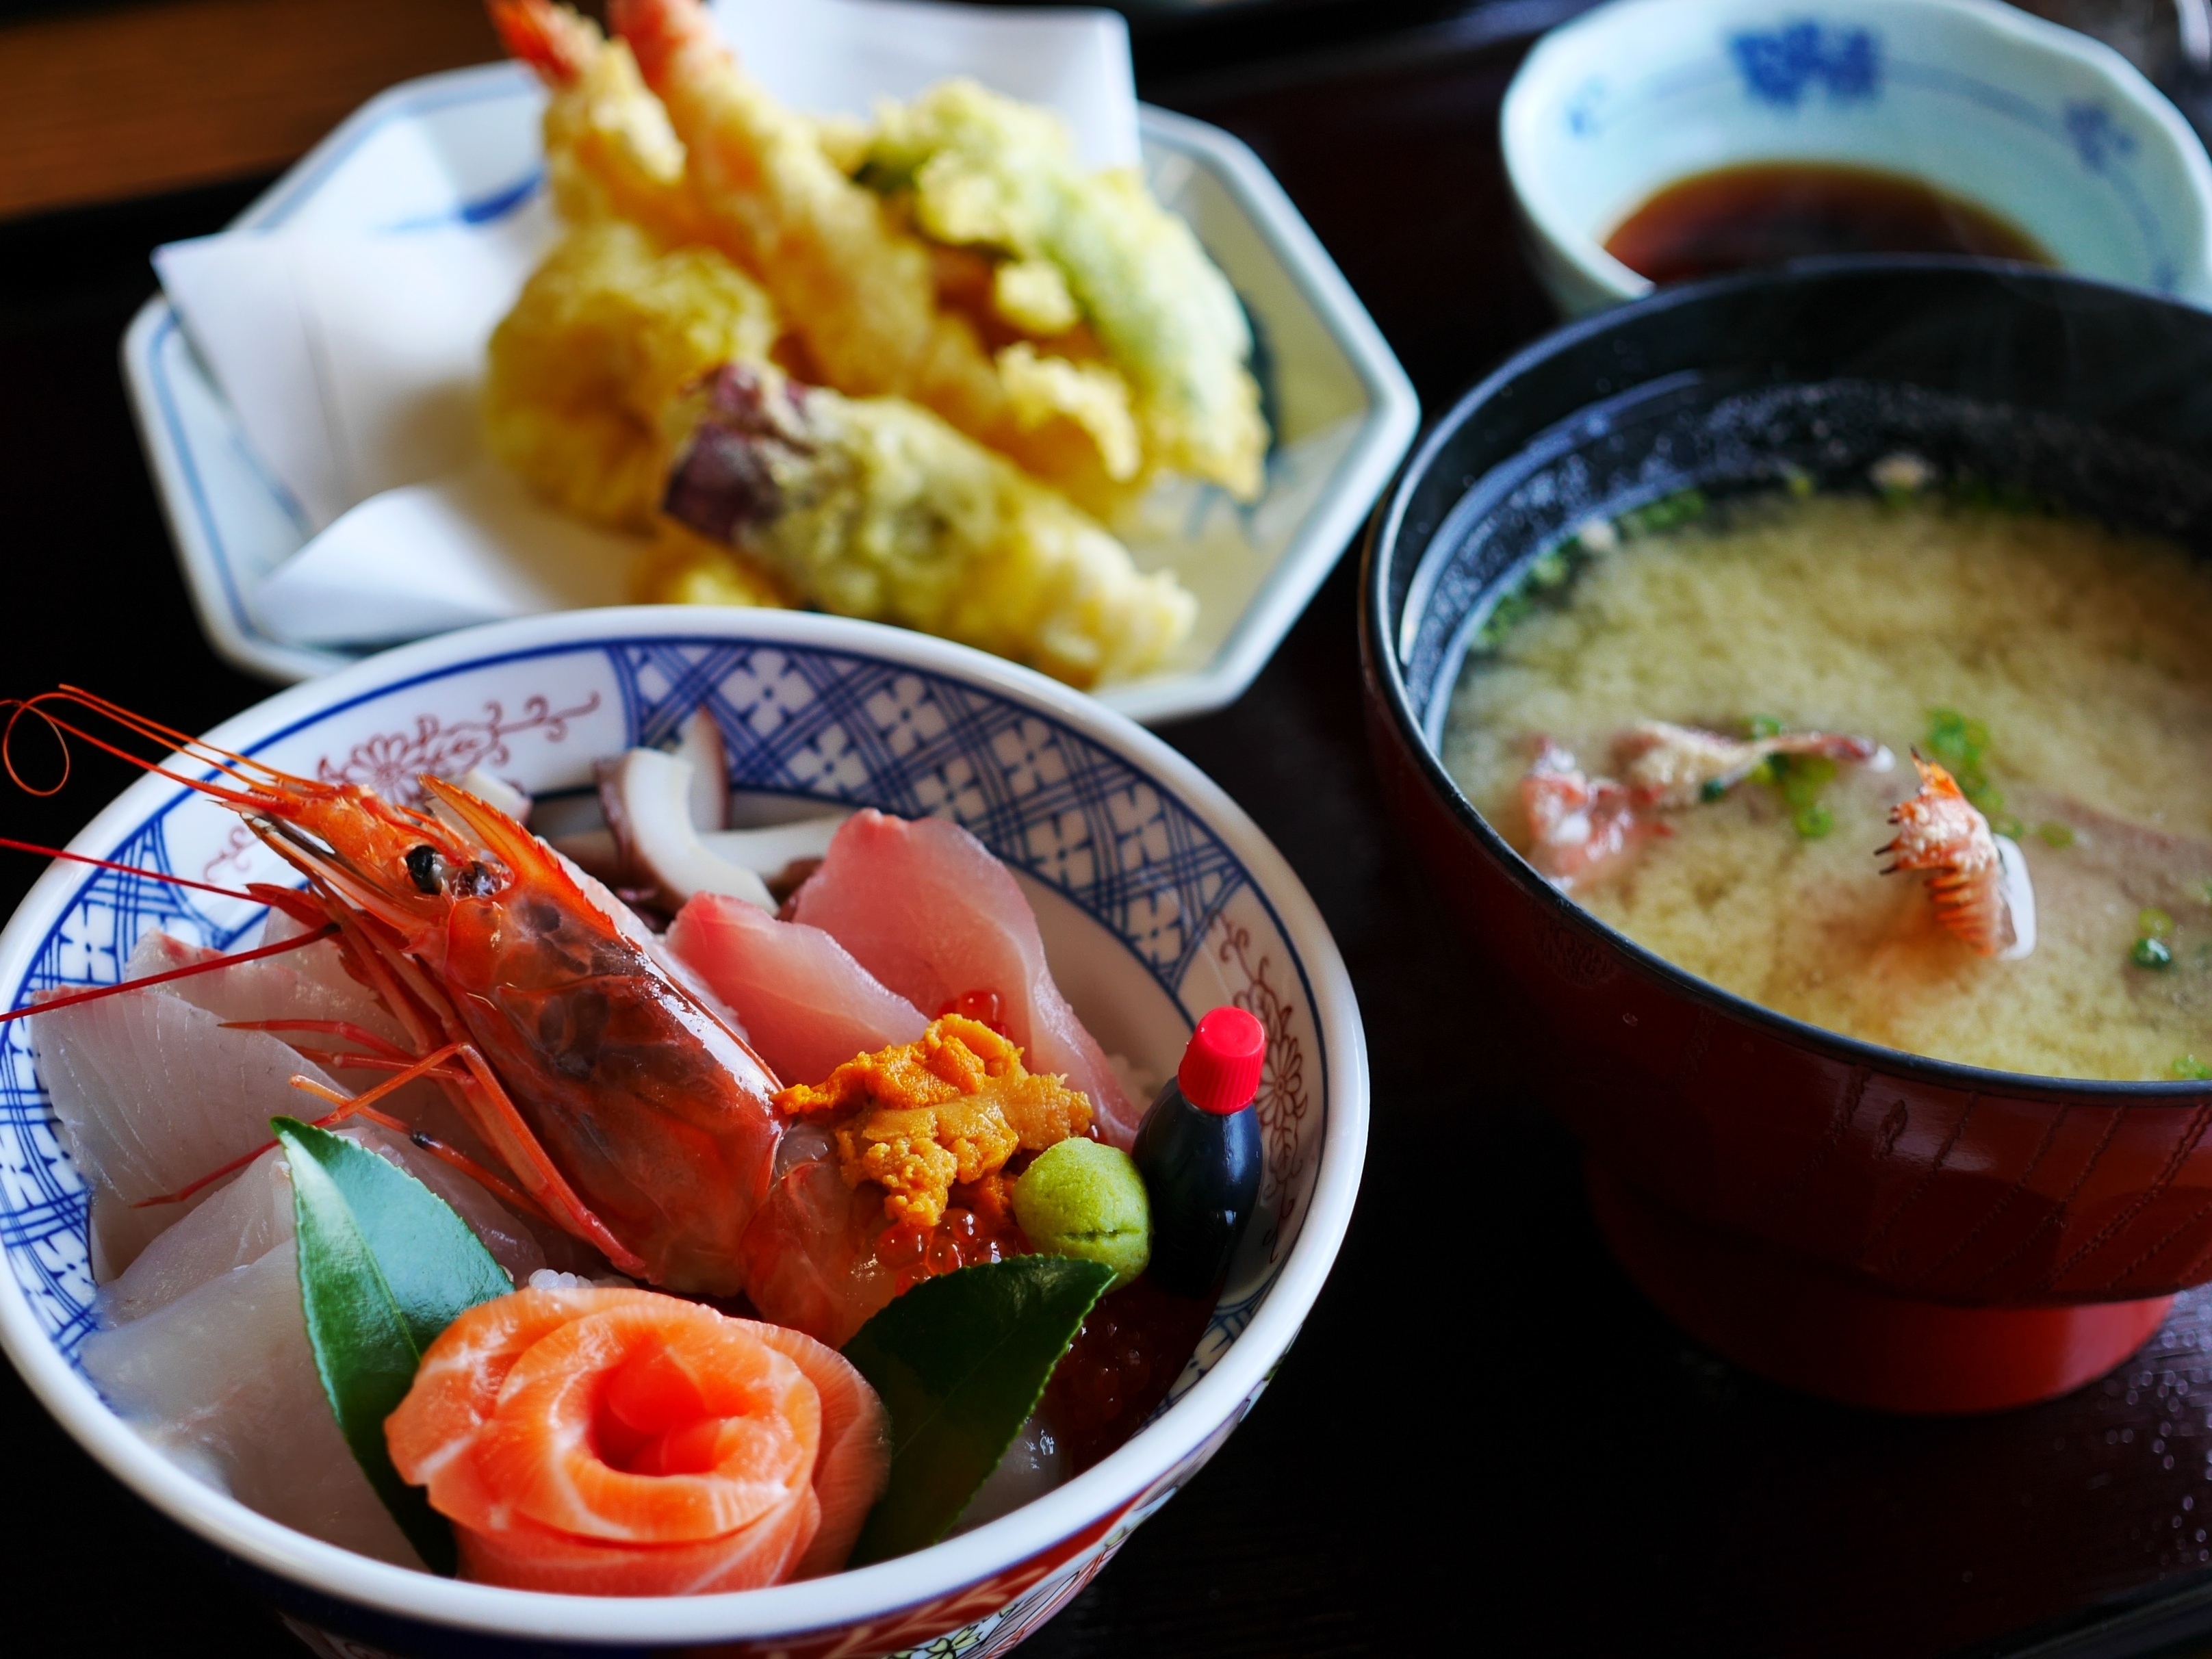
dish, meal, food, produce, seafood, breakfast, japan, lunch, cuisine, asian food, sashimi, japanese style, japanese food, japan food, thai food, tempura, miso soup, hors d oeuvre, chinese food